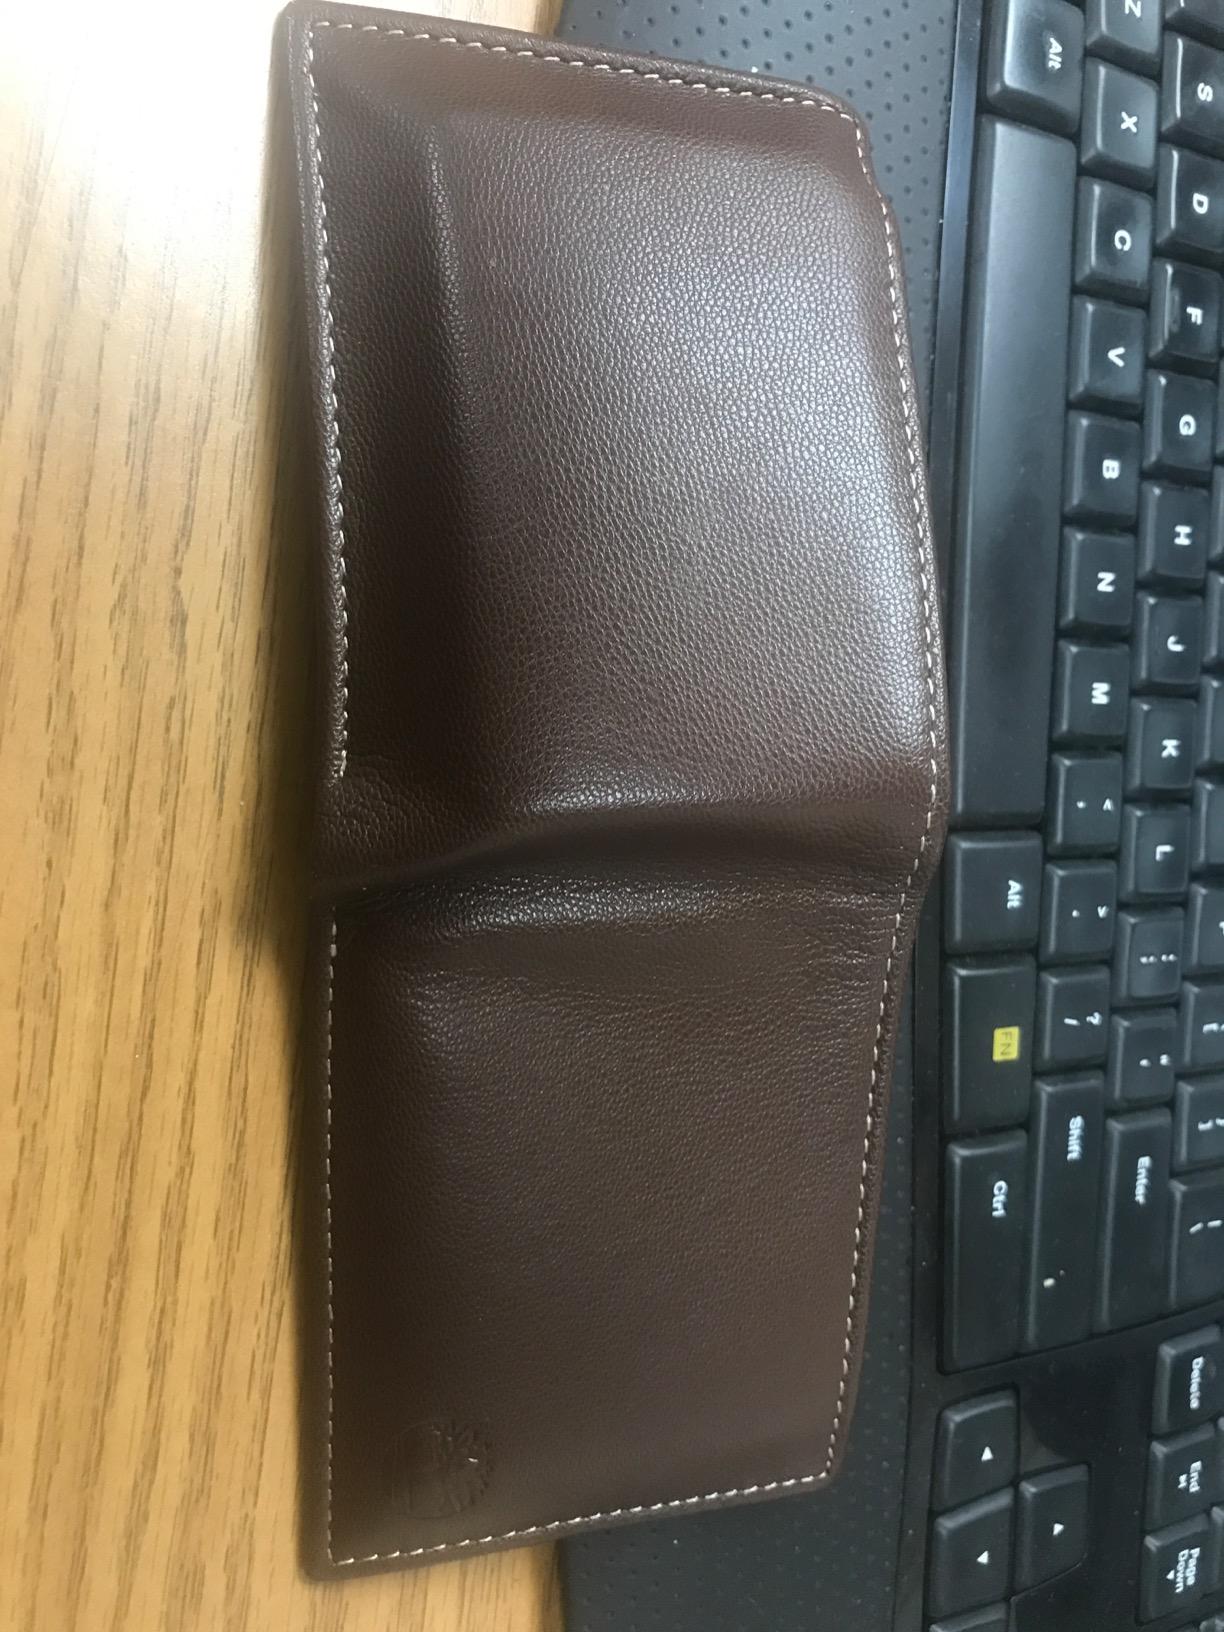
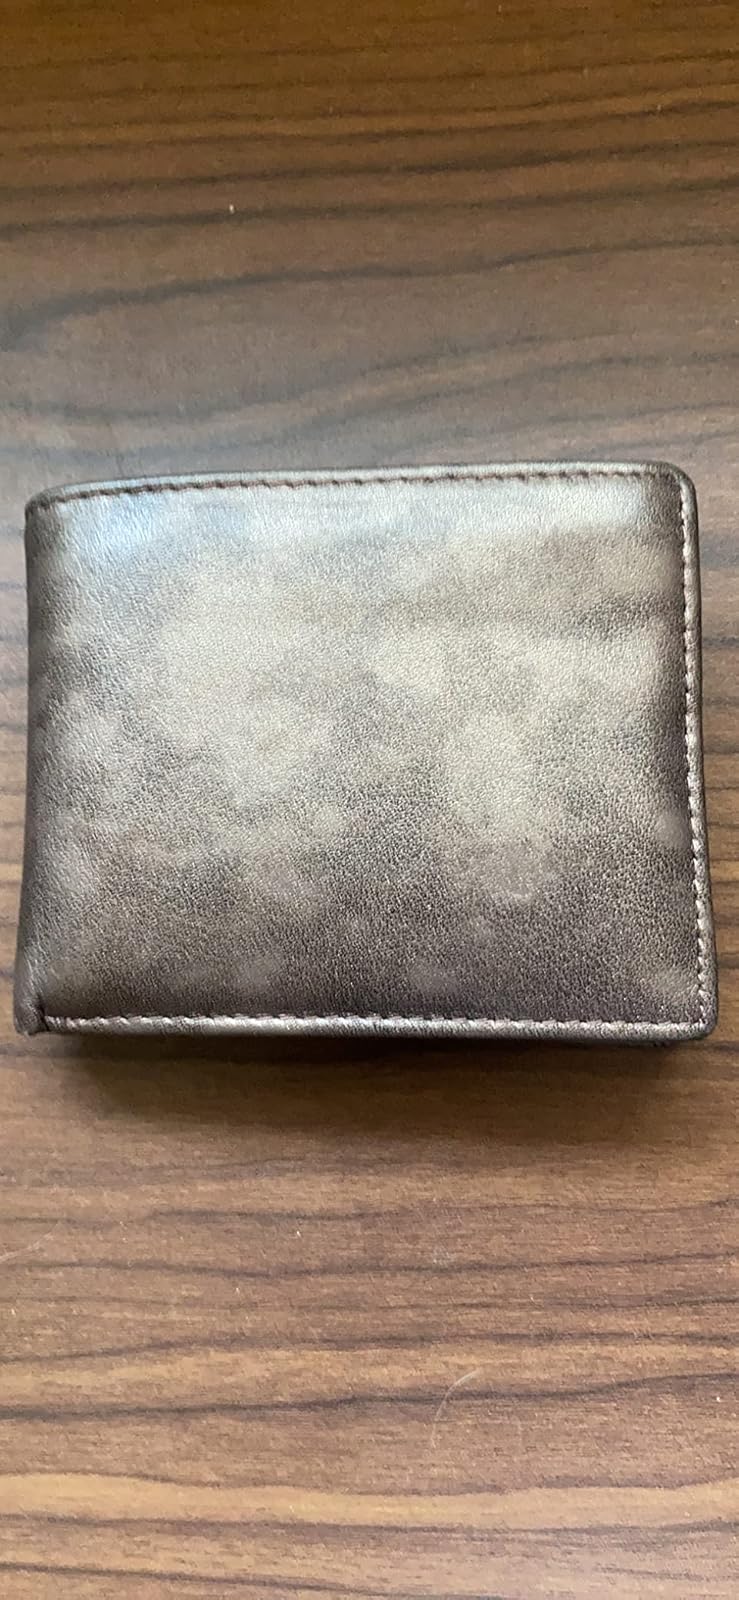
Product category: accessories_wallet
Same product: no